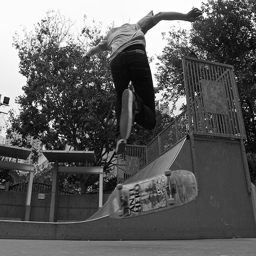
A person does a skateboard trick in a skatepark.
A black and white photo of a skateboarder doing a trick.
A boy flips his skateboard at the skateboard park.
A young man doing a flip on a skateboard.
a skateboarder failing to do a trick over by a half pipe